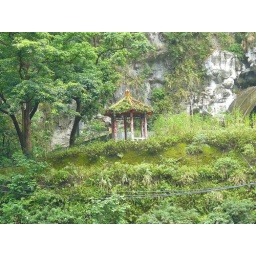
Pavilion above road level with paint peeling off the columns and an overgrown roof.